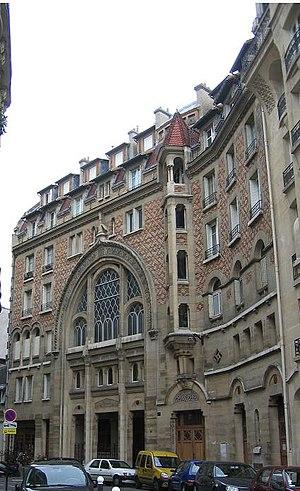
La Société théosophique est une association internationale prônant la renaissance du principe théosophique remontant à l'Antiquité grecque selon lequel toutes les religions et philosophies possèdent un aspect d'une vérité plus universelle. Sa devise est : « il n'y pas de religion supérieure à la vérité ».
Cet article recense les monuments historiques du 7ᵉ arrondissement de Paris, en France.
L'immeuble de la Société théosophique est un édifice situé à Paris, en France, abritant la branche locale de la Société théosophique.